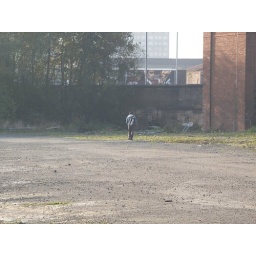
Billy goes in search of a water tower